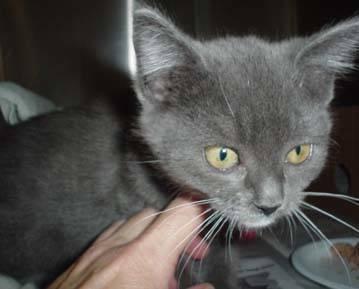
cat